Cannabis in Alaska

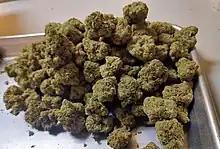
Cured, trimmed Alaska-grown cannabis flower

In 1990, Measure 2 to recriminalize cannabis passed with 54.3% of the vote. The measure imposed a penalty of up to 90 days in jail and a fine of up to $1000 for simple possession.